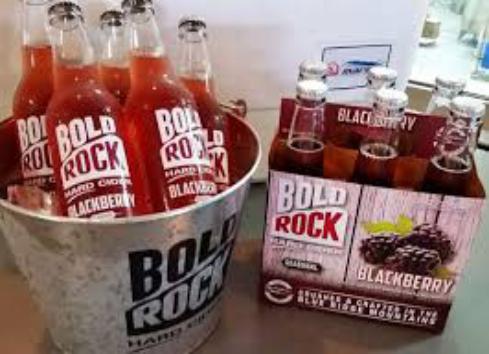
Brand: Bold Rock Hard Cider
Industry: Food